Algiers

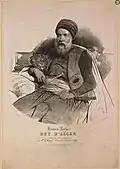
Portrait of Hussein Dey, the last Dey of the Deylik of Algiers.

On August 27, 1816, the Bombardment of Algiers took place city by a British squadron under Lord Exmouth (a descendant of Thomas Pellew, taken in an Algerian slave raid in 1715), assisted by men-of-war from the Kingdom of the Netherlands, destroying the corsair fleet harboured in Algiers.